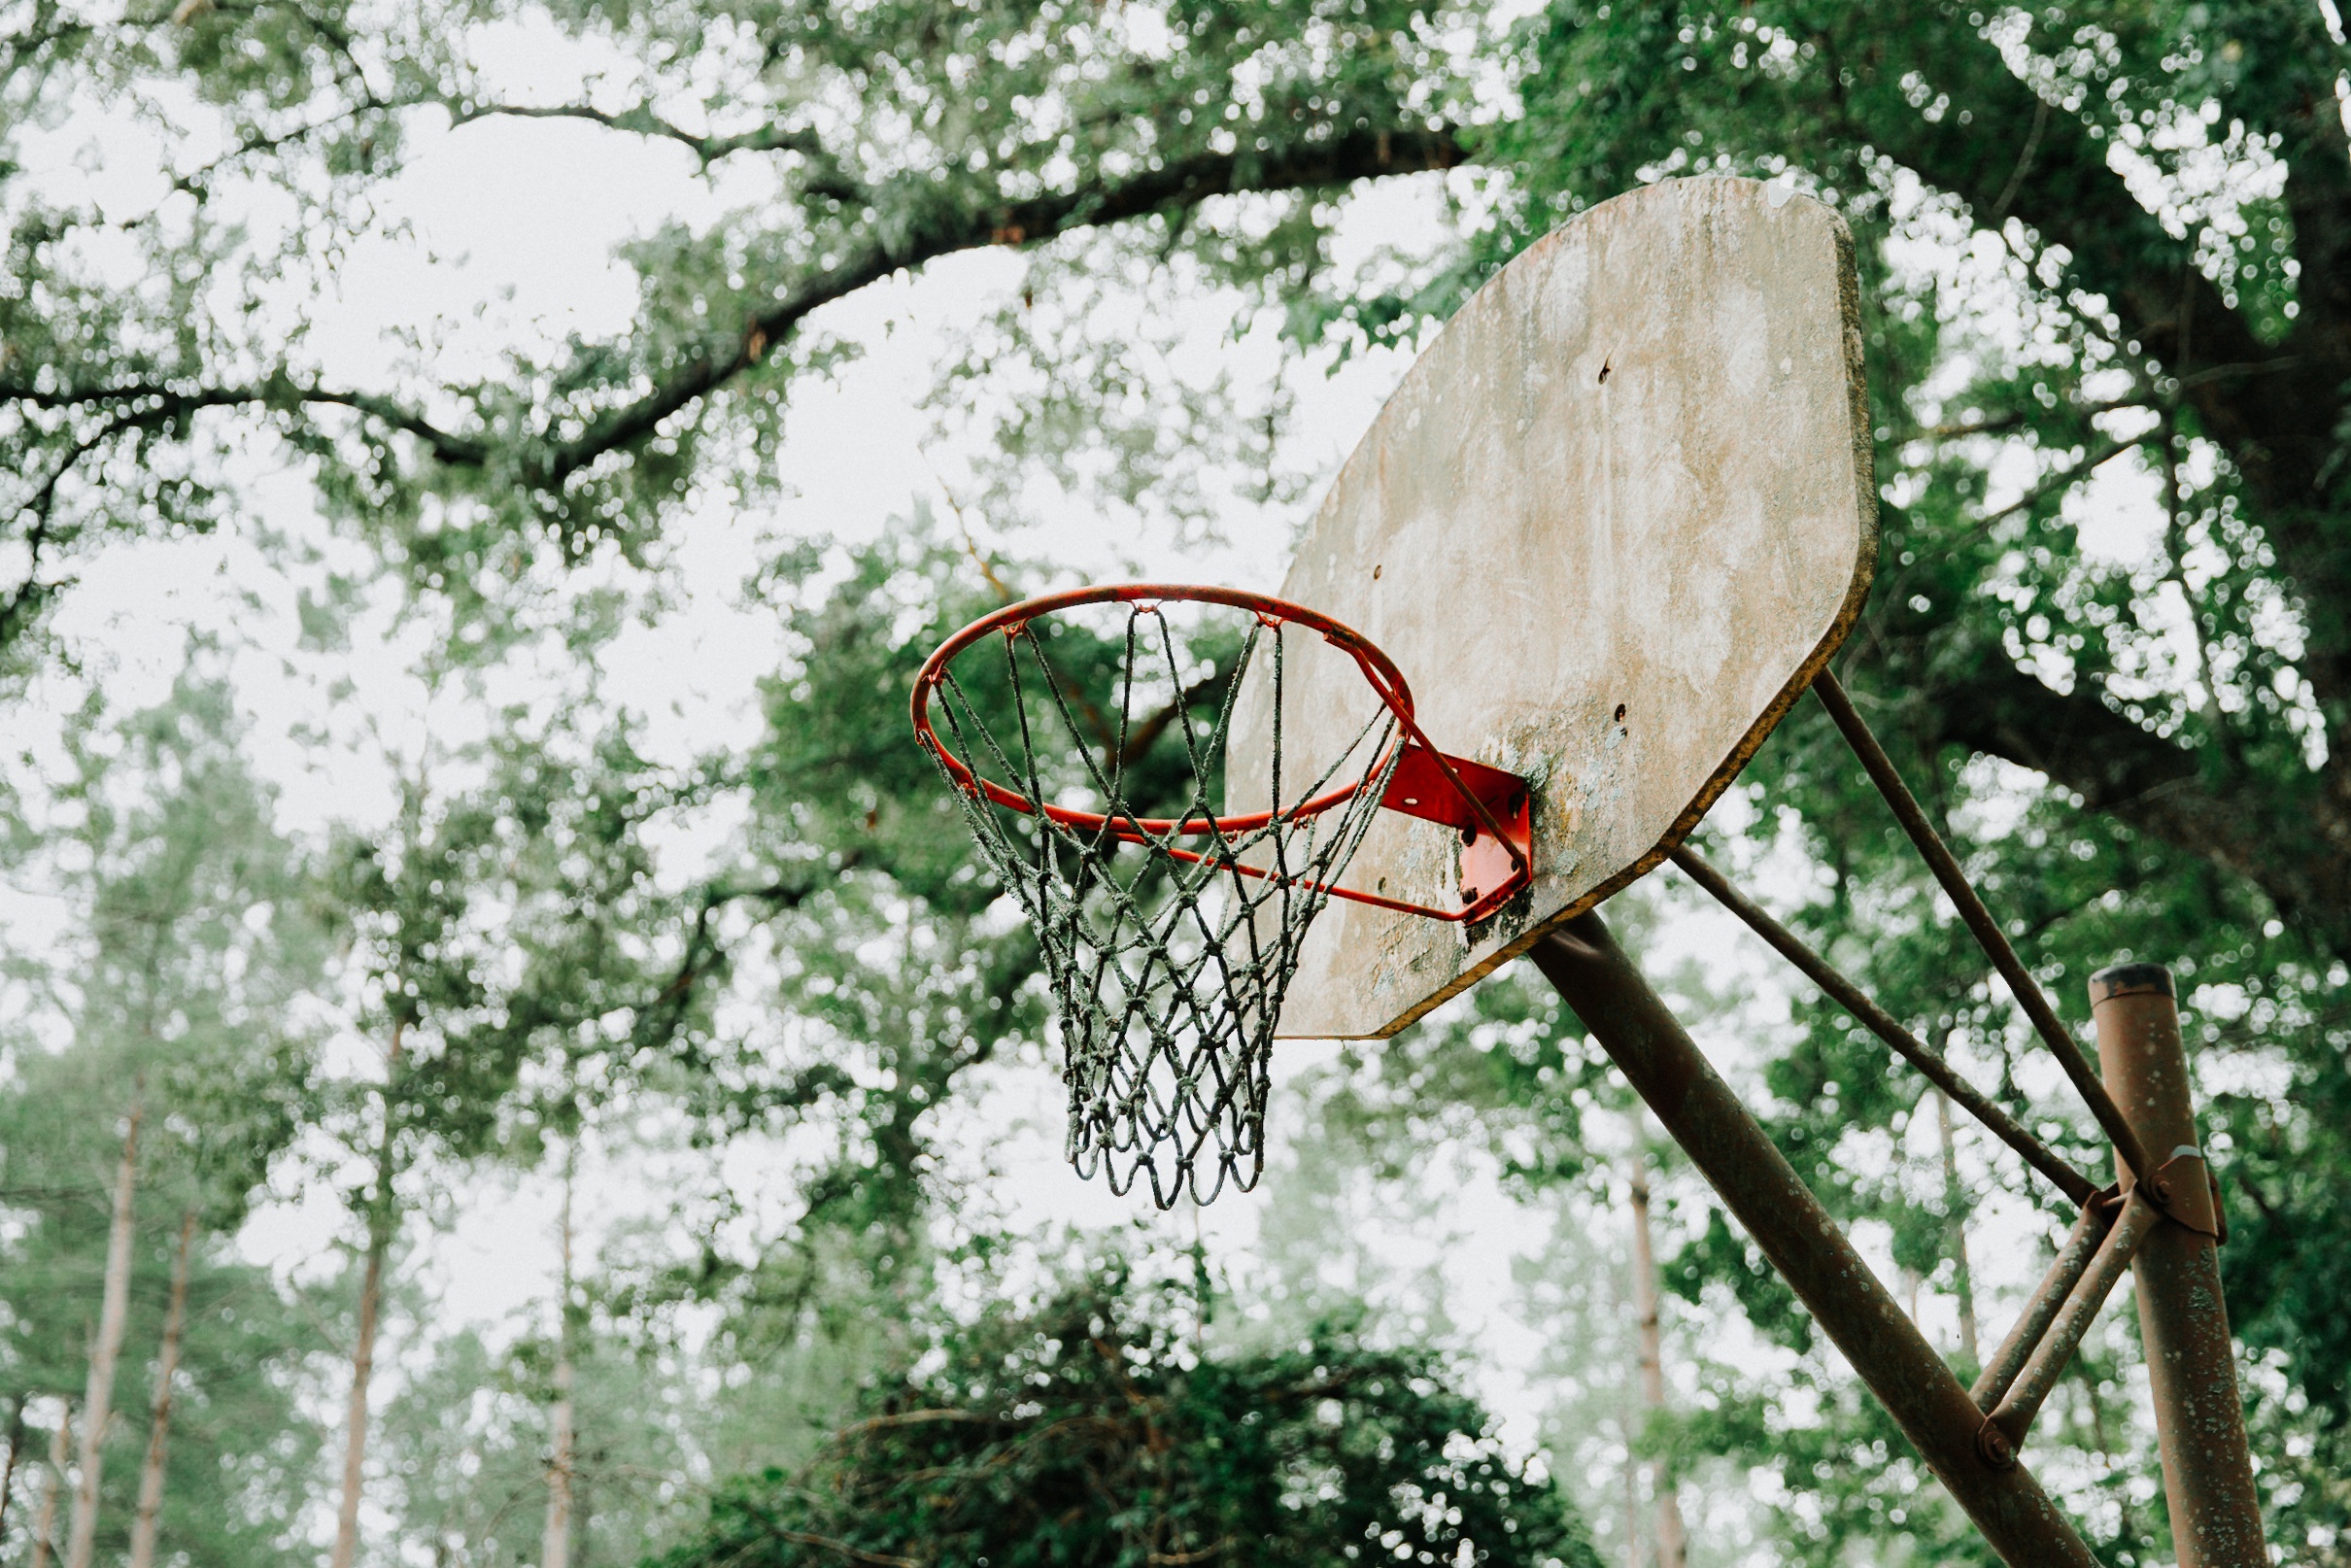
tree, nature, forest, branch, plant, sunlight, leaf, flower, spring, green, season, woody plant